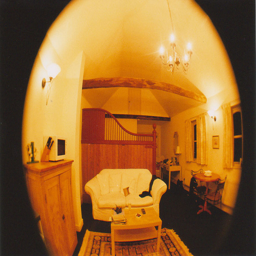
A living room has a couch and  coffee table.
a living room with a white couch in the middle
A living space in a small studio apartment
A living room with furniture and a white couch.
A living room is being seen through a peephole